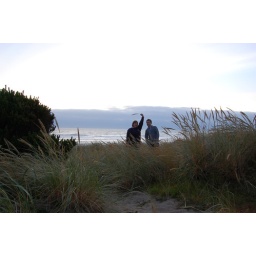
july 18 2008. this is the tall grass right off the deck of the beach house in rockaway beach.